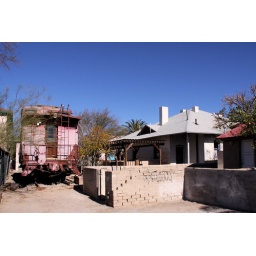
For some reason this house had a train car parked in the backyard. Tucson, AZ.